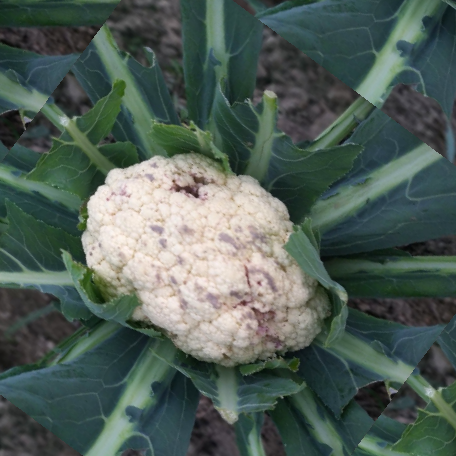
Label: Bacterial spot rot